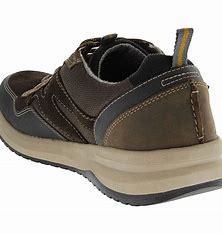
Brand: Clarks
Model: 100